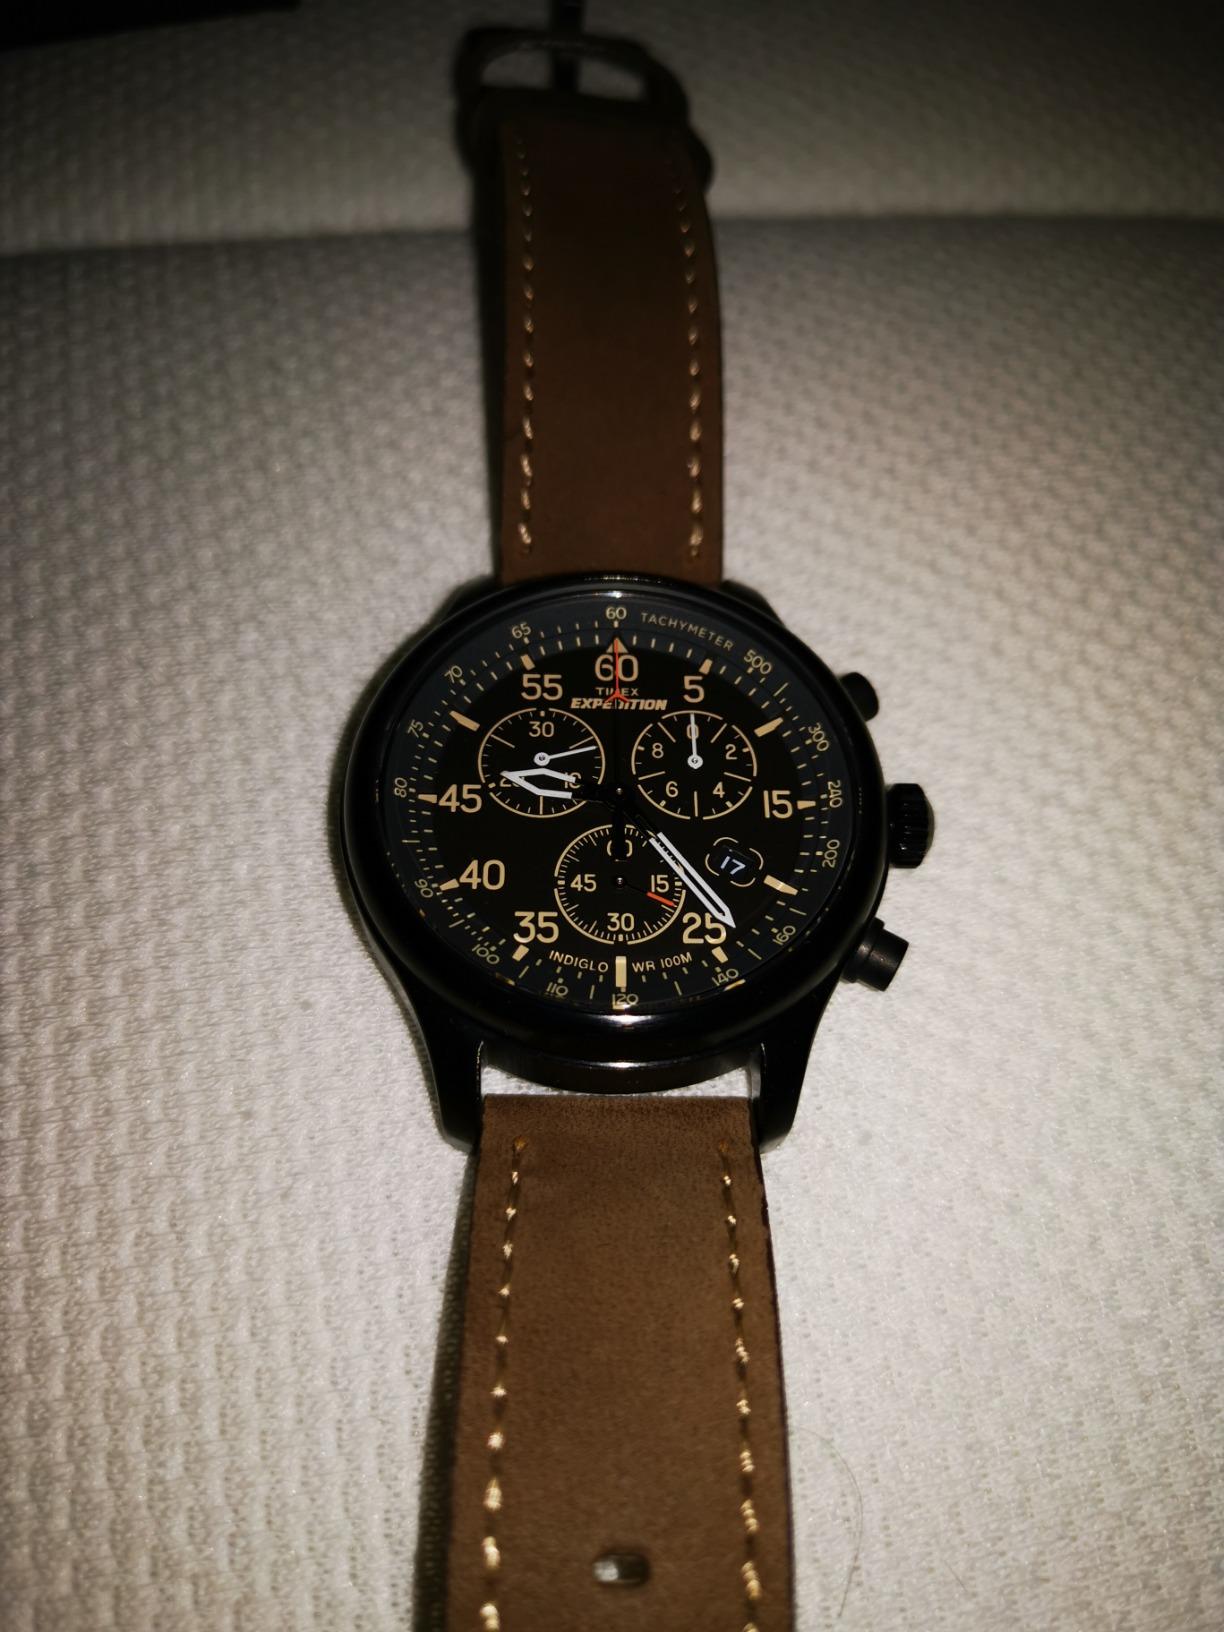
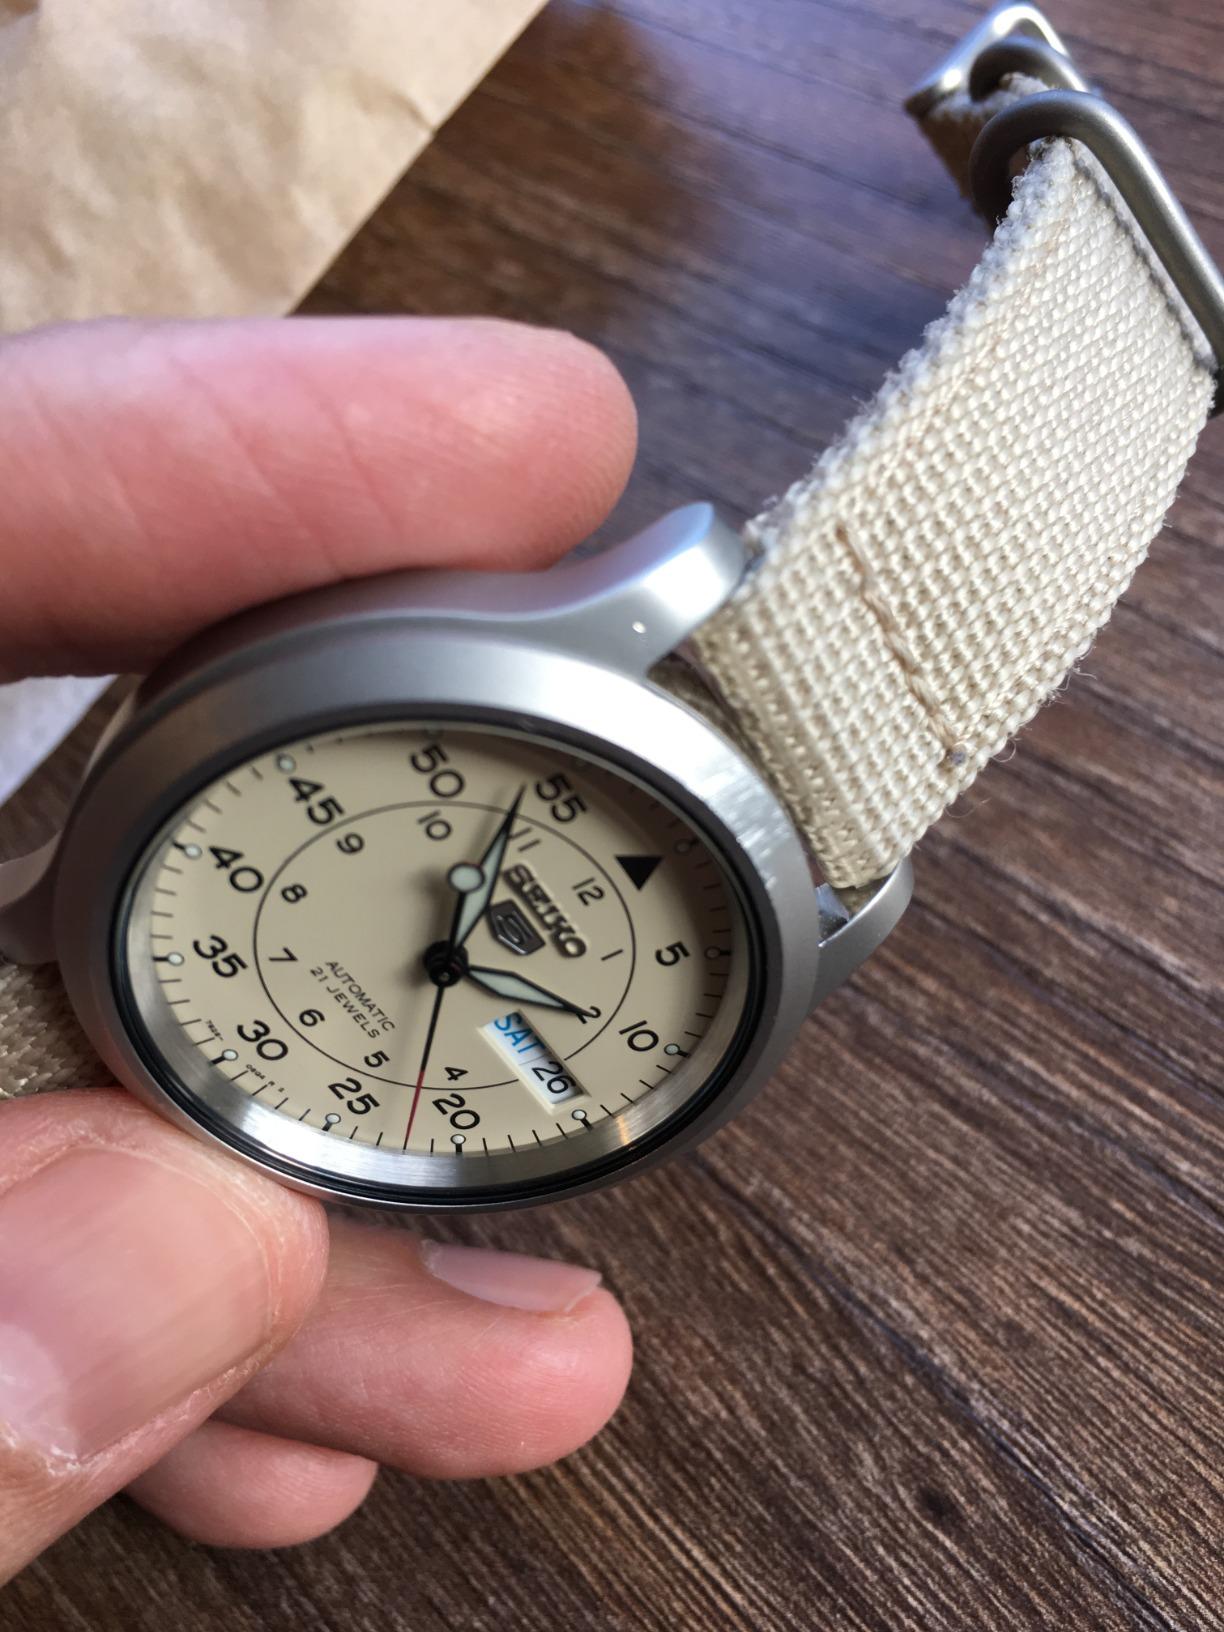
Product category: accessories_watch
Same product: no